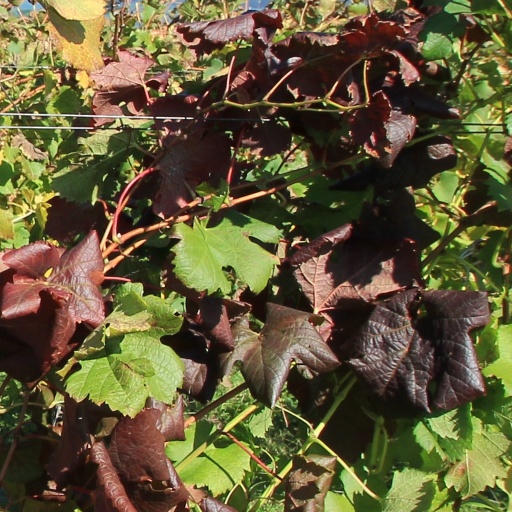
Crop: grape